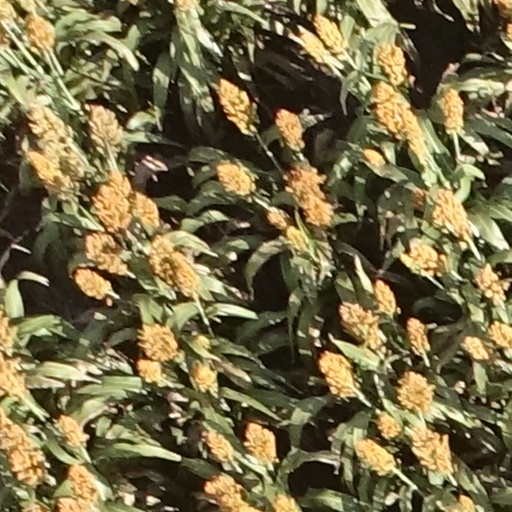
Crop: sorghum